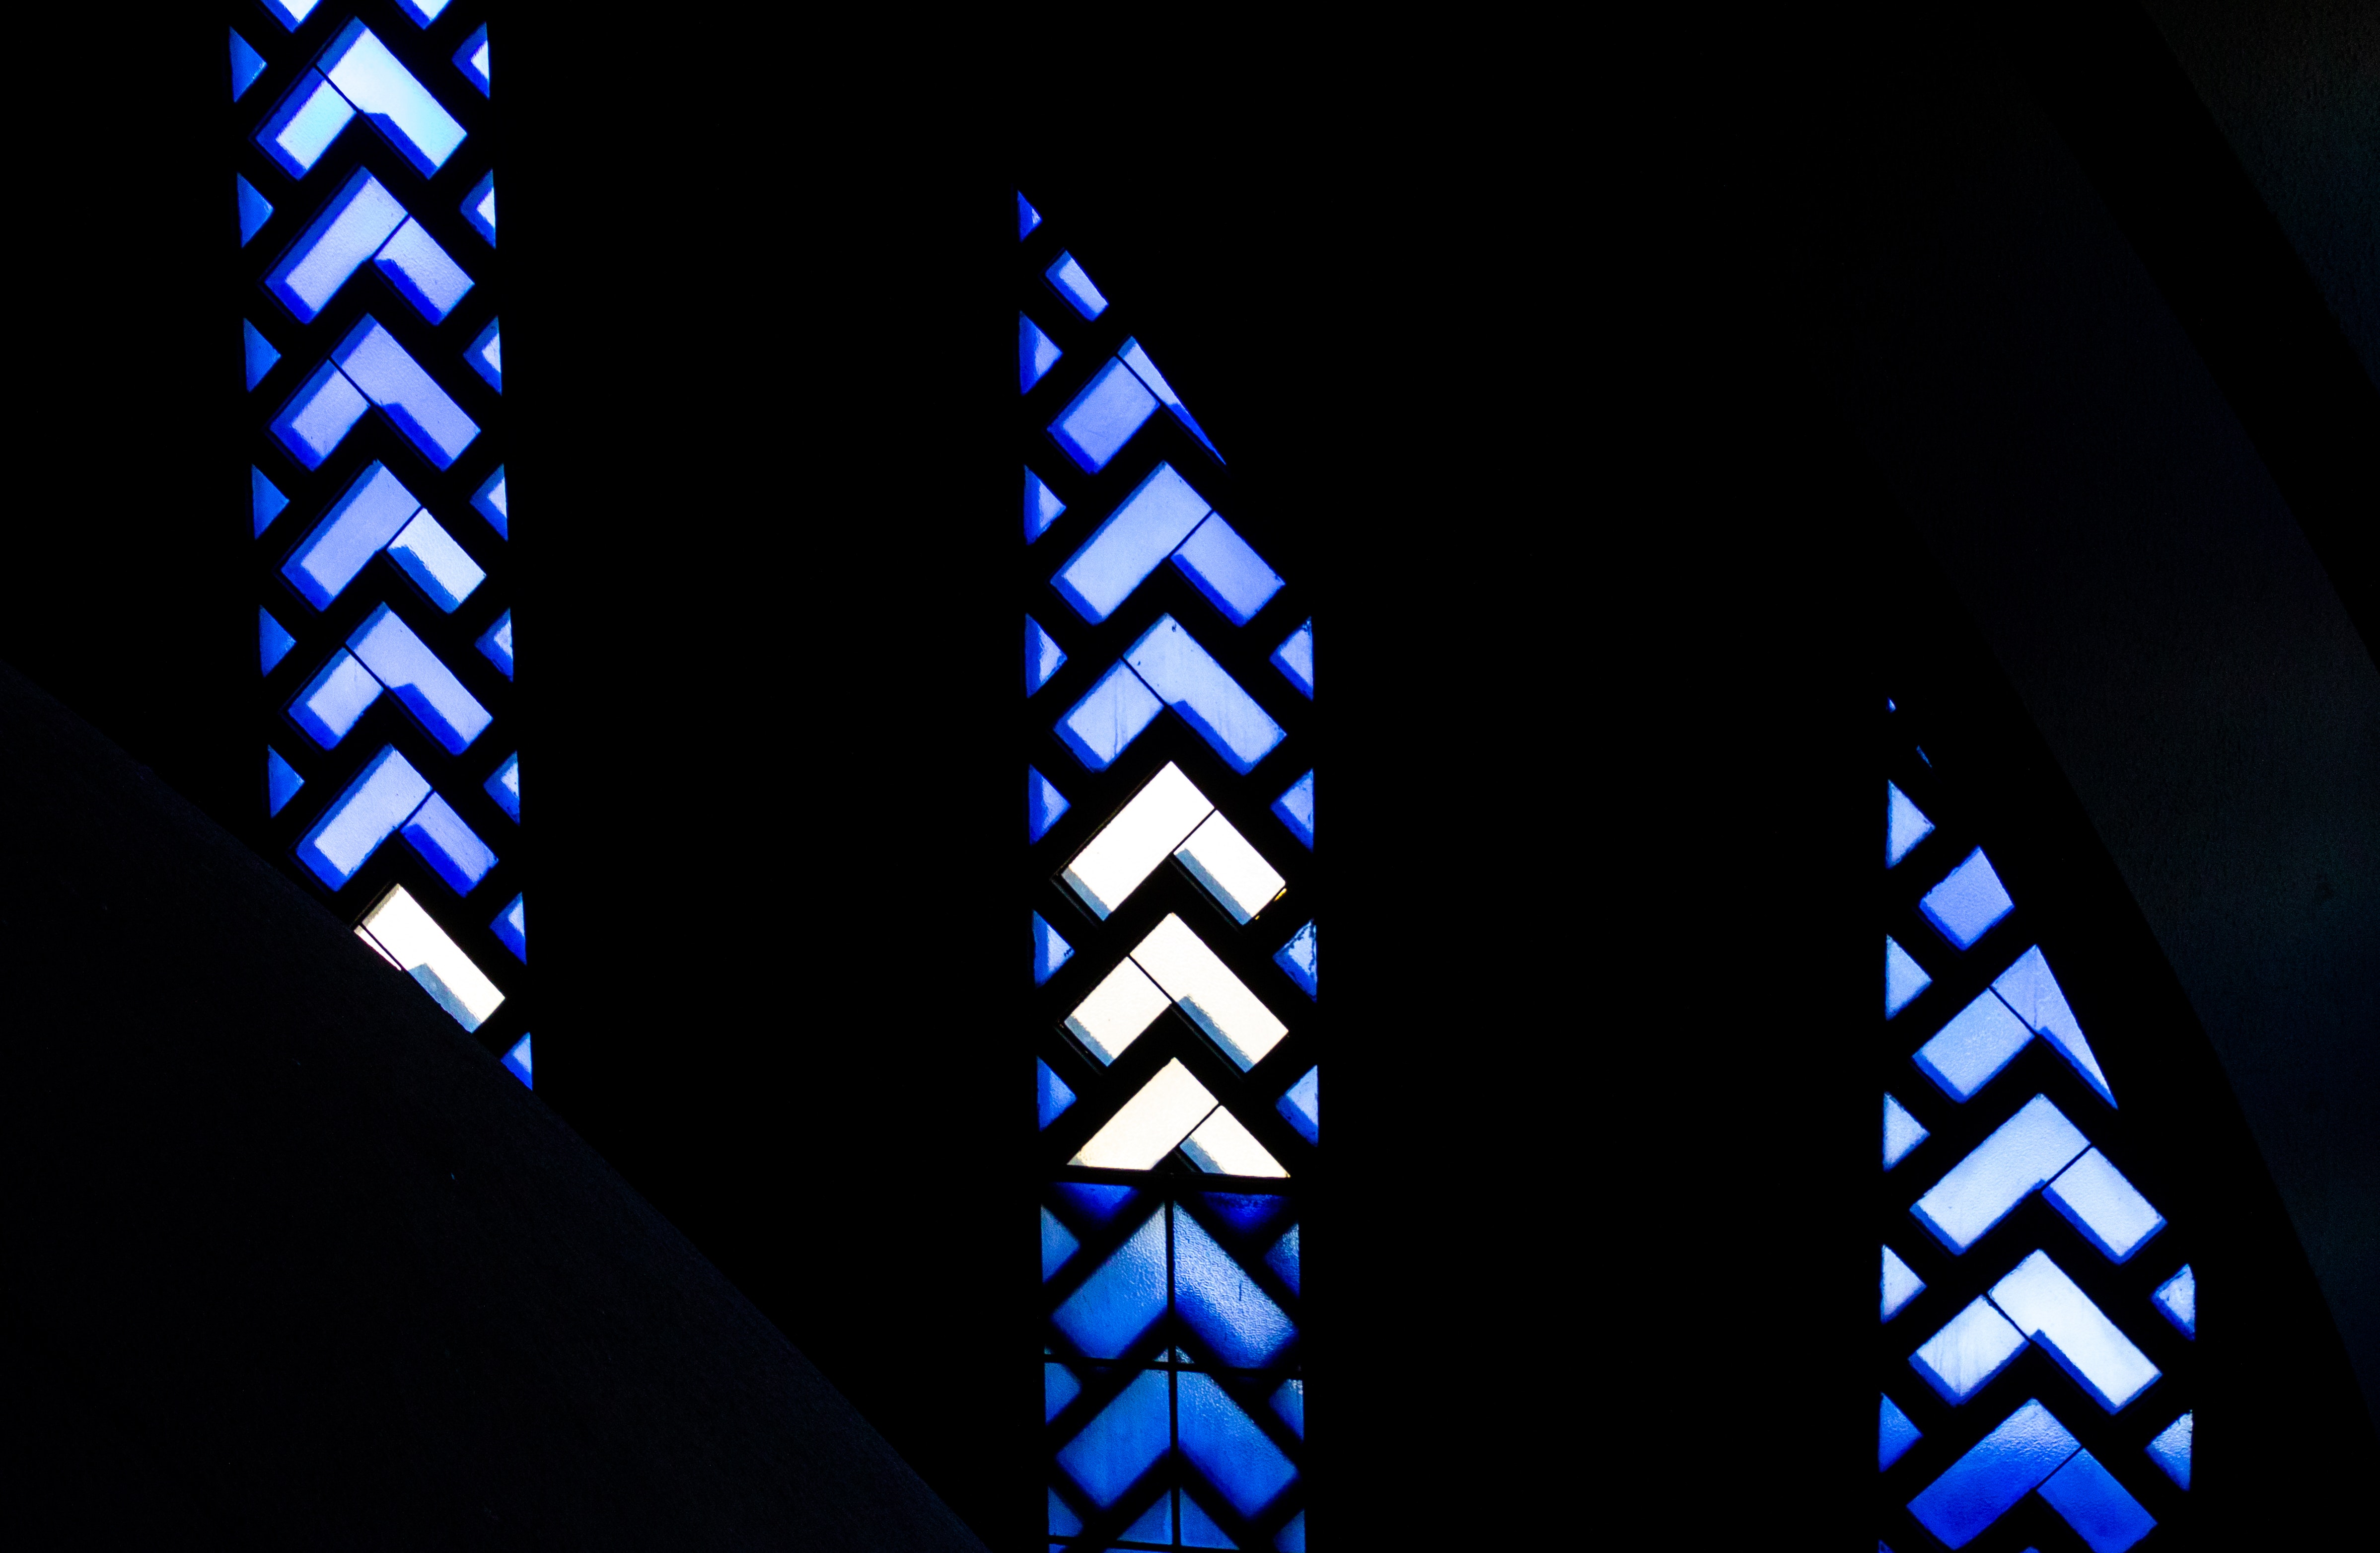
blue, cobalt blue, symmetry, majorelle blue, electric blue, architecture, stained glass, font, glass, triangle, darkness, pattern, window